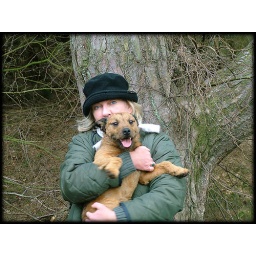
Me in mad hat with wild dog